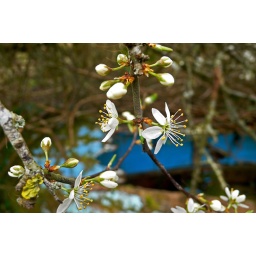
tree blossom (the full extent of my botanical skill on display there!) in front of a wrecked boat